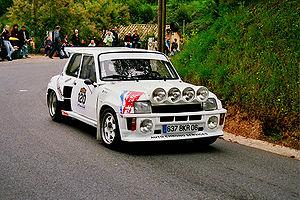
TrackMania est un jeu de course développé par Nadeo et édité par Focus Home Interactive en France le 21 novembre 2003 sur PC, au Royaume-Uni le 28 novembre 2003, puis en 2004 dans le reste du monde. Le jeu offre une approche atypique par rapport aux créations du même genre au moment de sa sortie, de par son gameplay simple orienté arcade, son éditeur de niveau et la facilité de partager les créations, et l'intérêt de son mode multijoueur.
TrackMania est une série de jeux vidéo de course, développée par Nadeo et éditée par Focus Home Interactive jusqu'en 2009, puis par Ubisoft.
TrackMania² est une série de quatre jeux de course de la franchise TrackMania, développés par Nadeo et édités par Ubisoft sur PC, via les plates-formes Maniaplanet, Steam et Uplay. Le premier volet TrackMania²: Canyon sort le 14 septembre 2011, puis TrackMania²: Stadium est édité le 20 juin 2013. TrackMania²: Valley est publié le 4 juillet 2013, et le dernier opus, TrackMania²: Lagoon le 23 mai 2017. Les quatre jeux reprennent le concept de la série homonyme, un gameplay simple et très arcade, sans collision entre les véhicules, qui sont dirigés avec des contrôles basiques. Le cœur de la franchise repose également sur son éditeur de niveau permettant de créer des pistes personnalisées et de les partager. Grâce à un nouveau moteur de jeu, TrackMania² propose des visuels nettement supérieurs à ceux des précédents opus.